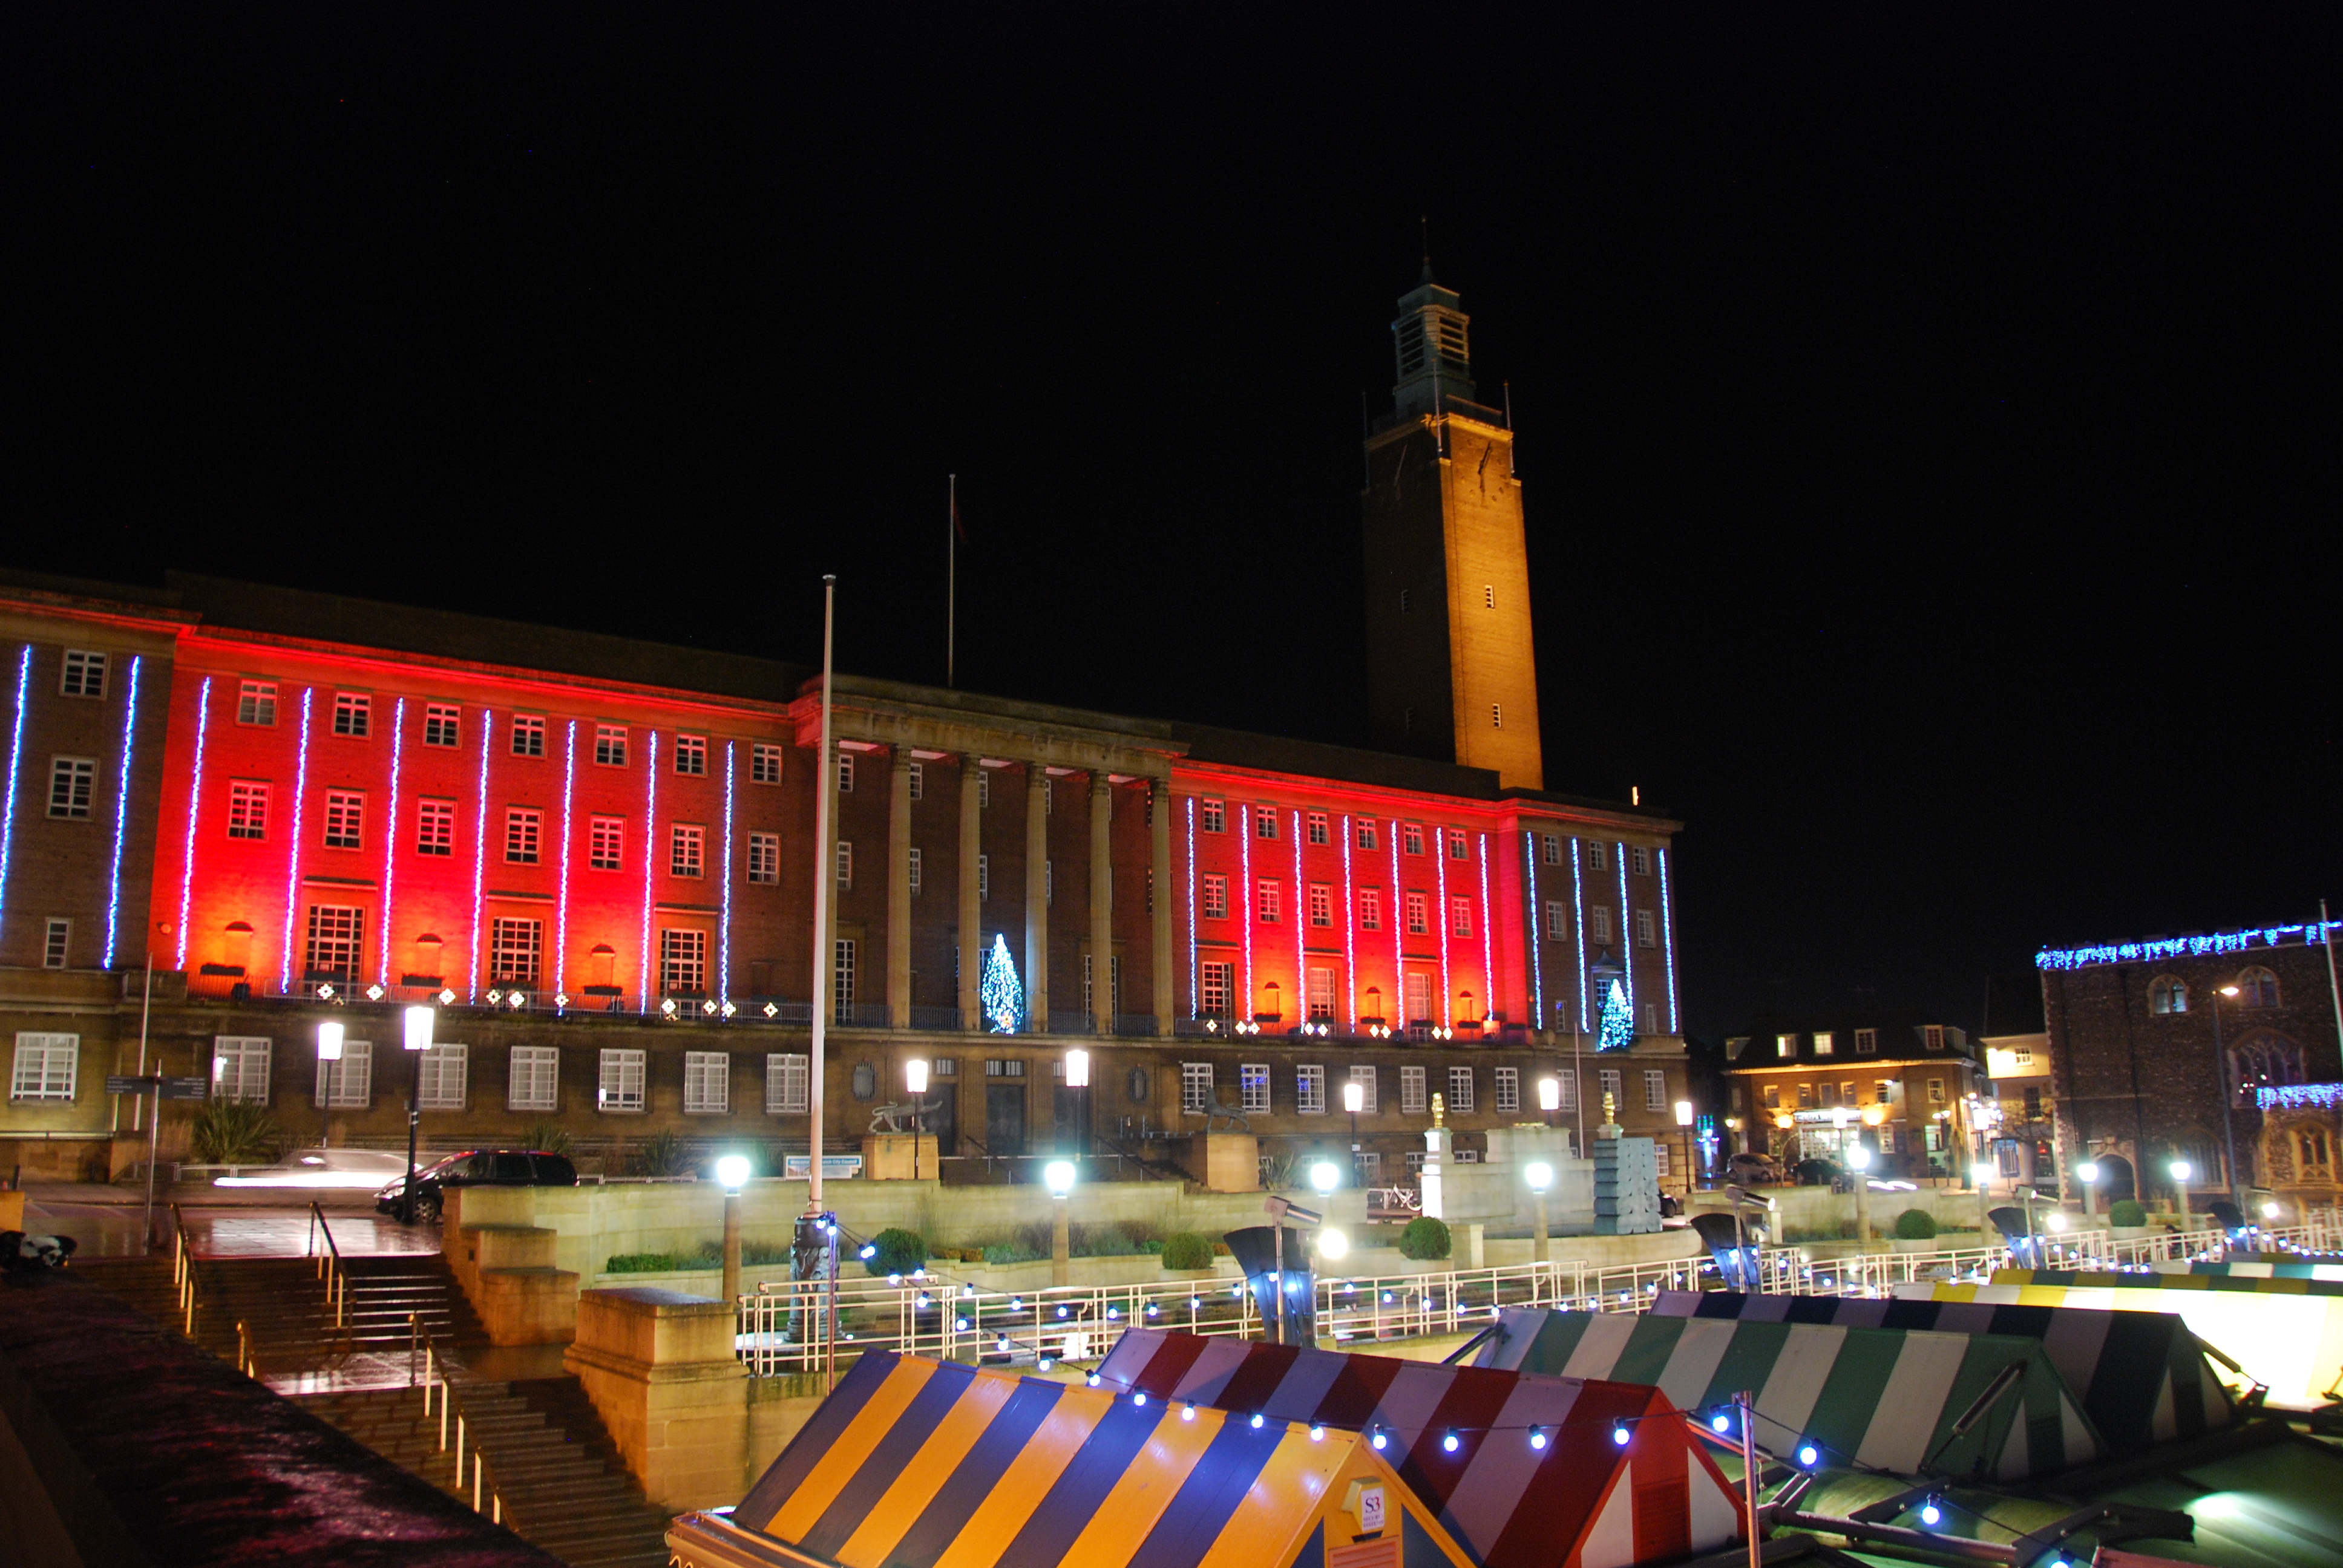
night, city, cityscape, downtown, evening, plaza, landmark, market, nikon, christmas, festive, free, stall, d80, metropolis, norwich, tops, human settlement